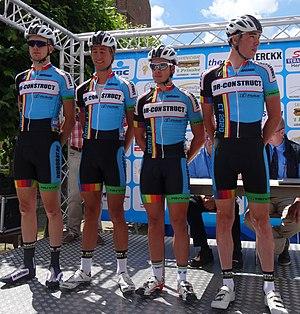
Reportage photographique réalisé le mercredi 25 juin à l'occasion du départ et de l'arrivée de l'Internationale Wielertrofee Jong Maar Moedig 2014 à Oetingen (Gooik), Belgique.
La 30ᵉ édition de l'Internationale Wielertrofee Jong Maar Moedig a eu lieu le 25 juin 2014, le même jour que Halle-Ingooigem. La course fait partie du calendrier UCI Europe Tour 2014 en catégorie 1.2. Sur un circuit constitué de plusieurs boucles autour d'Oetingen, Gijs Van Hoecke a terminé le parcours de 170 km en 4 h 5 min 31 s. Il est suivi deux secondes plus tard par Loïc Vliegen, arrivé également second trois jours plus tôt à la Flèche ardennaise, et trente-deux secondes plus tard par Jelle Wallays. C'est la troisième année de suite qu'un coureur de Topsport Vlaanderen-Baloise remporte la course, et la deuxième année de suite que l'équipe place deux de ses coureurs sur le podium. Gijs Van Hoecke remporte également le prix du meilleur grimpeur. Sur les 173 coureurs qui ont pris le départ, seuls 86 franchissent la ligne d'arrivée.